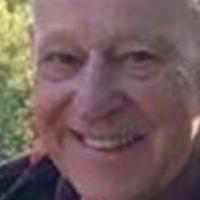
Age group: age 66-80